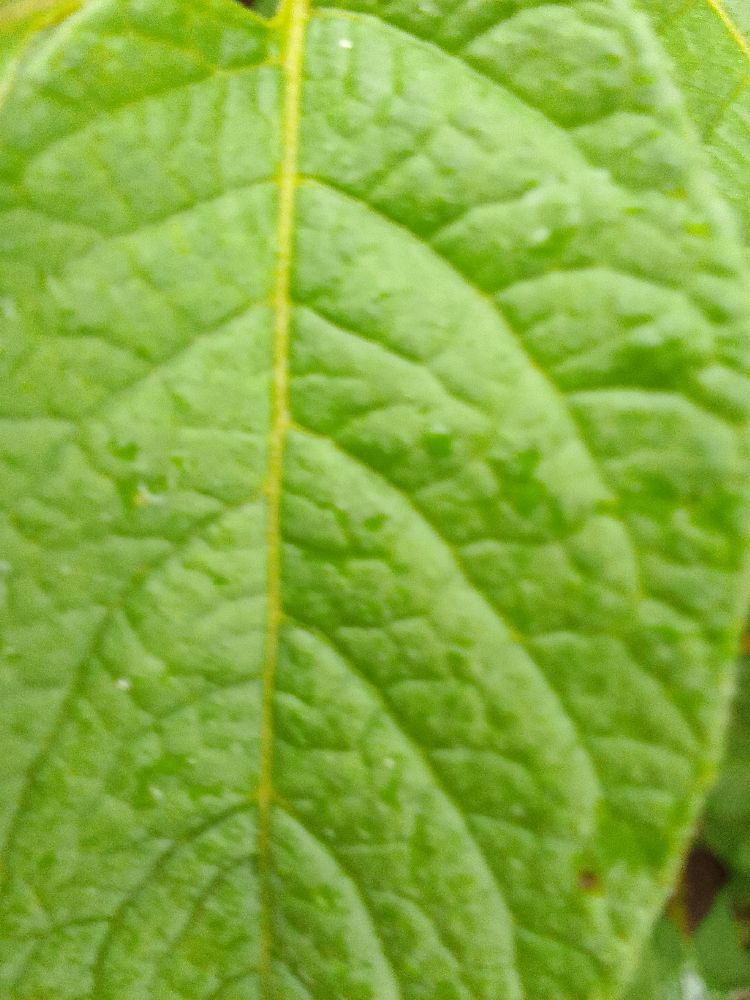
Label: Healthy